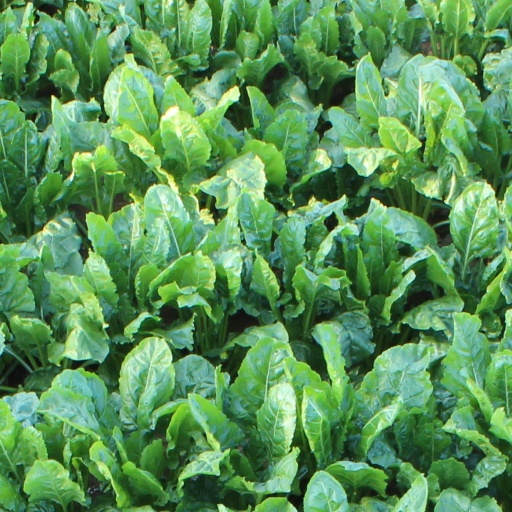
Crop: sugar beet